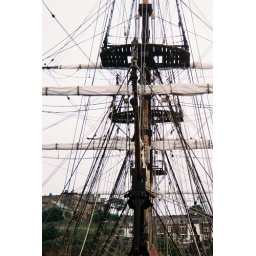
Shoot using 35mm in a box brown camera